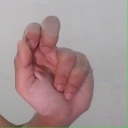
अक्षर: ढ